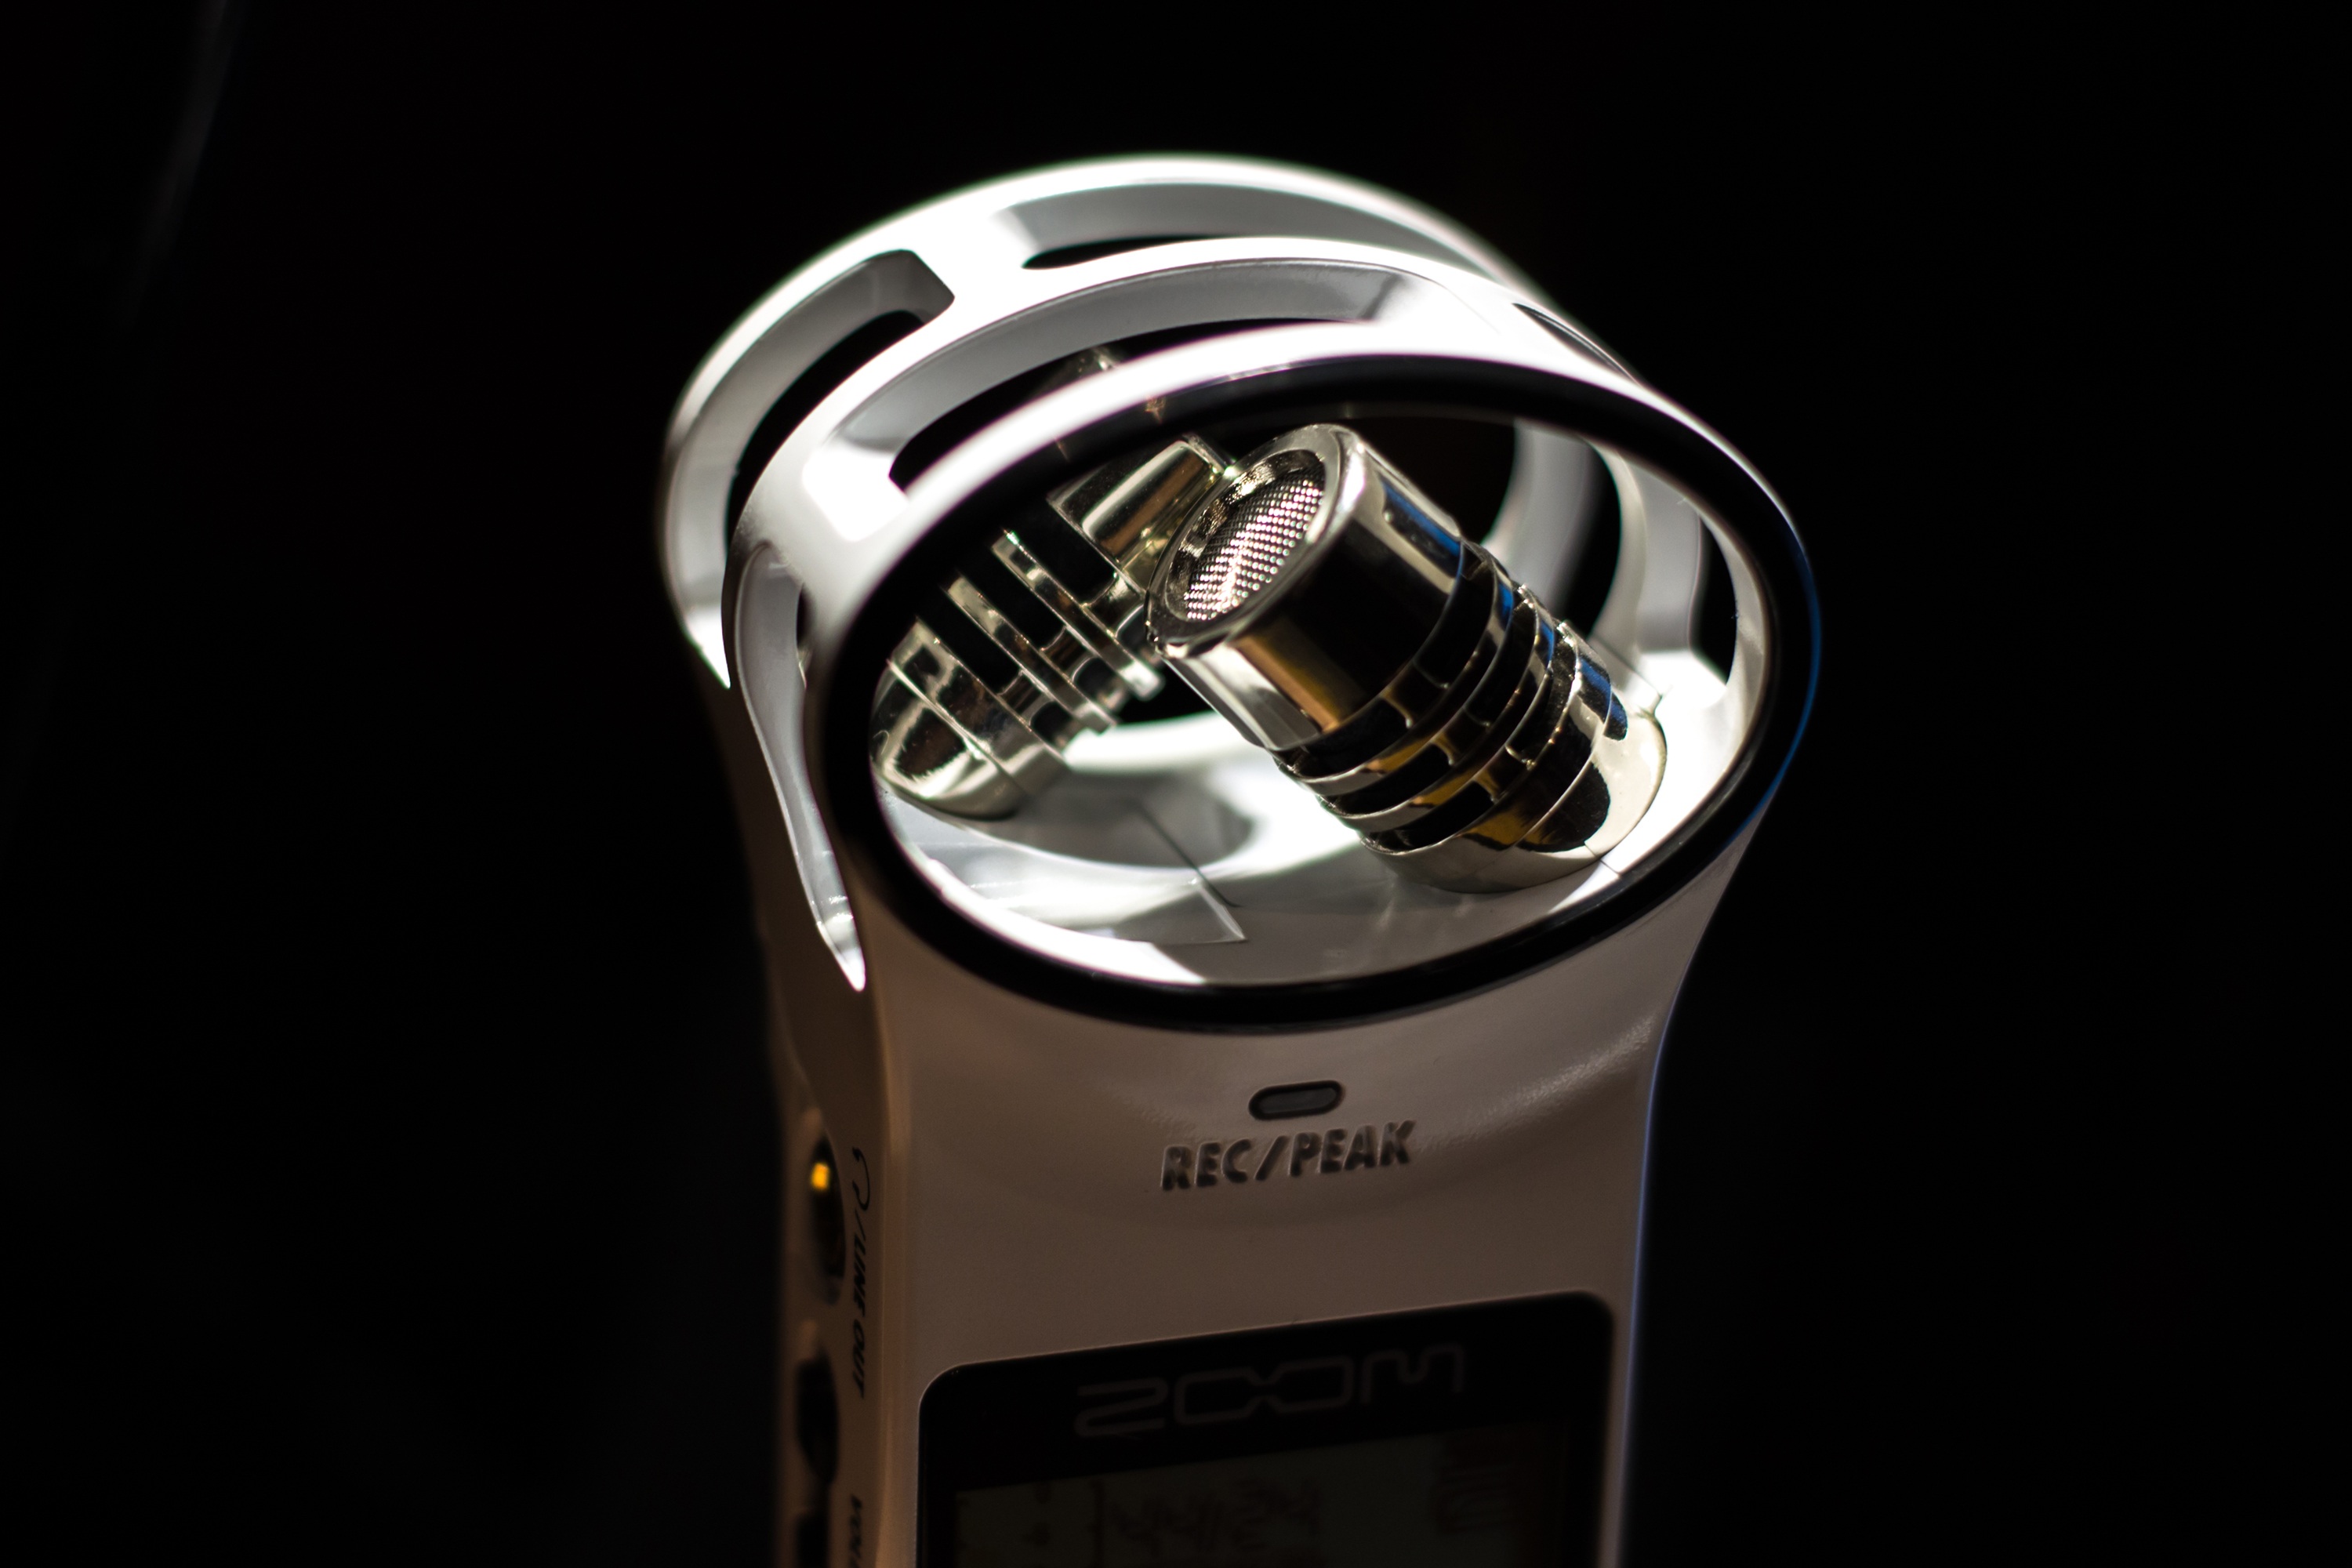
light, white, wheel, microphone, lighting, stereo, product, recording, sound, zoom, pocket, portable, dictaphone, zoom h1, usb microphone